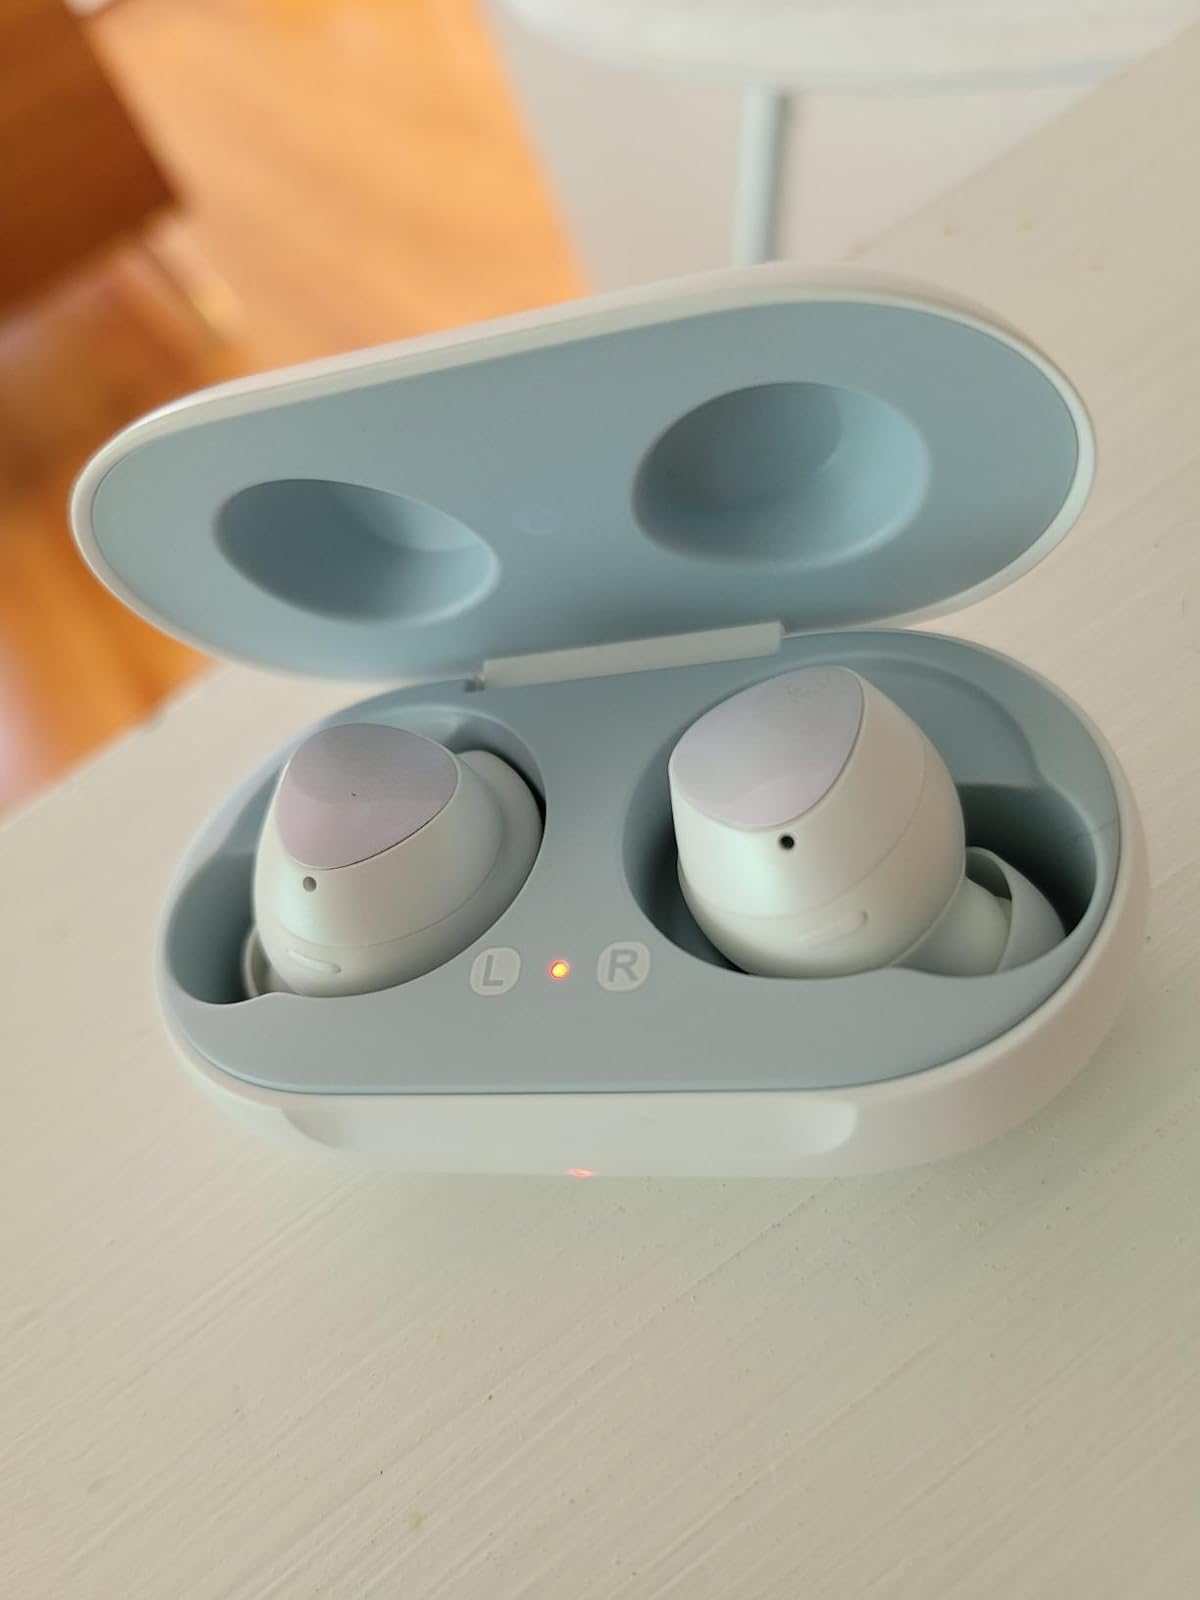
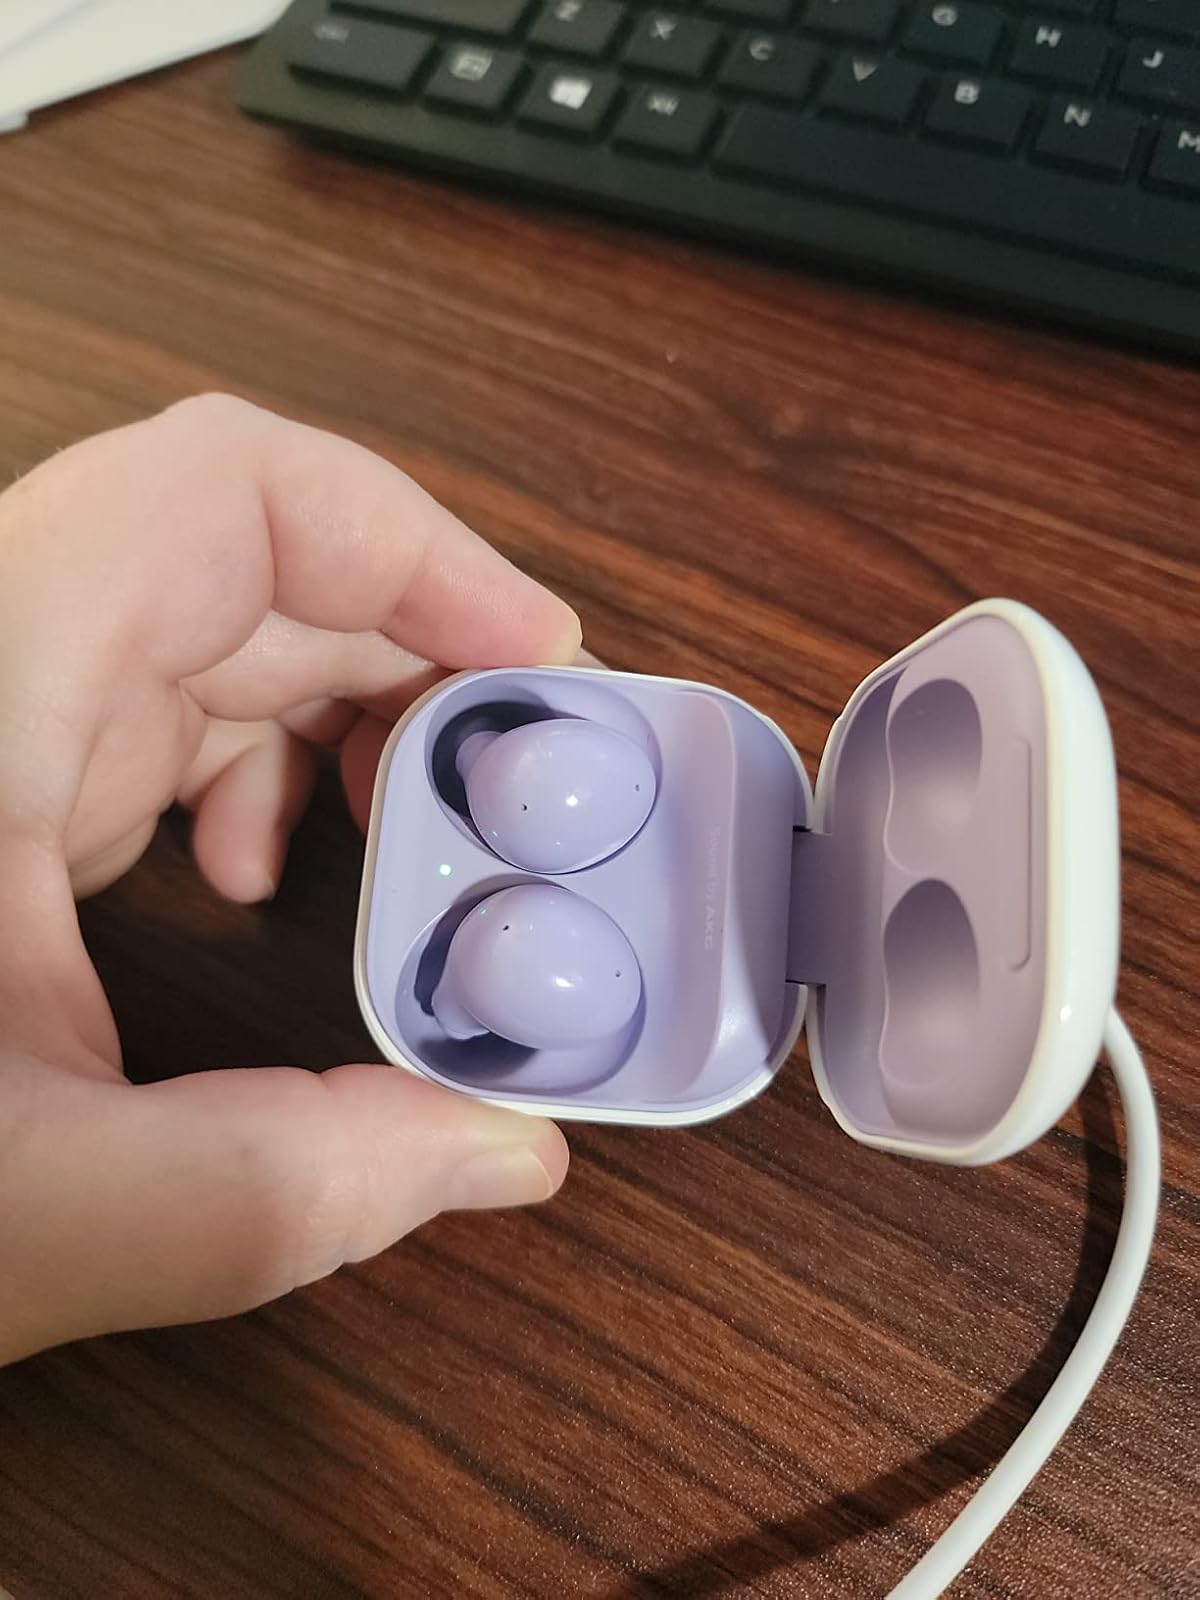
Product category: earbuds
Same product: no